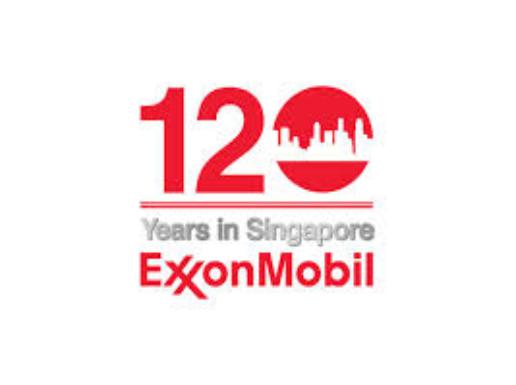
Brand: ExxonMobil
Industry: Transportation